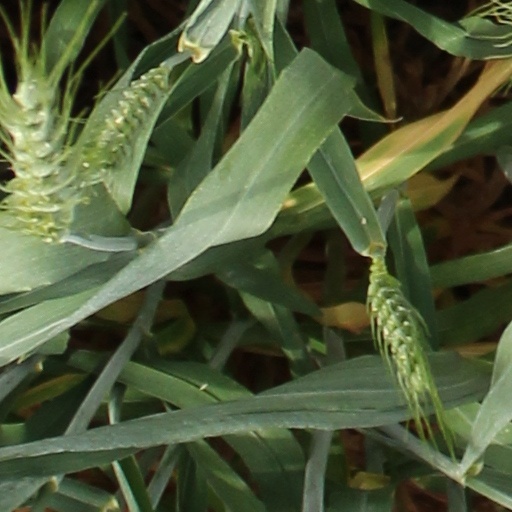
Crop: wheat